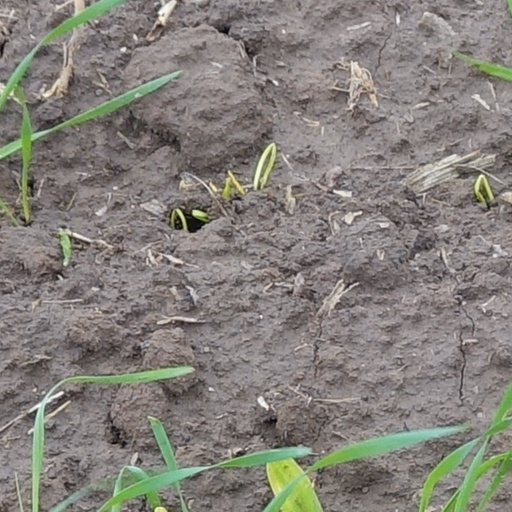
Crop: wheat